Spiru Haret

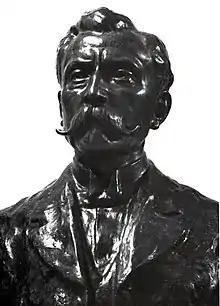
Bust of Spiru Haret by Dimitrie Paciurea

In 1910 he published "Social mechanics", which used mathematics to explain social behaviour (somehow anticipating the fictional "psychohistory" branch of mathematics developed by Hari Seldon, the fictional character of Isaac Asimov's "Foundation", published 40 years later).